TransCultural Exchange

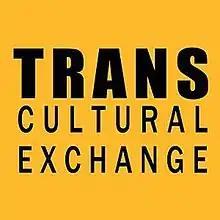

TransCultural Exchange (TCE) is a non-profit organization whose stated mission is "to foster a greater understanding of world cultures through large-scale global projects, artist exchanges and, most notably, a biennale International Conference on Opportunities in the Arts."